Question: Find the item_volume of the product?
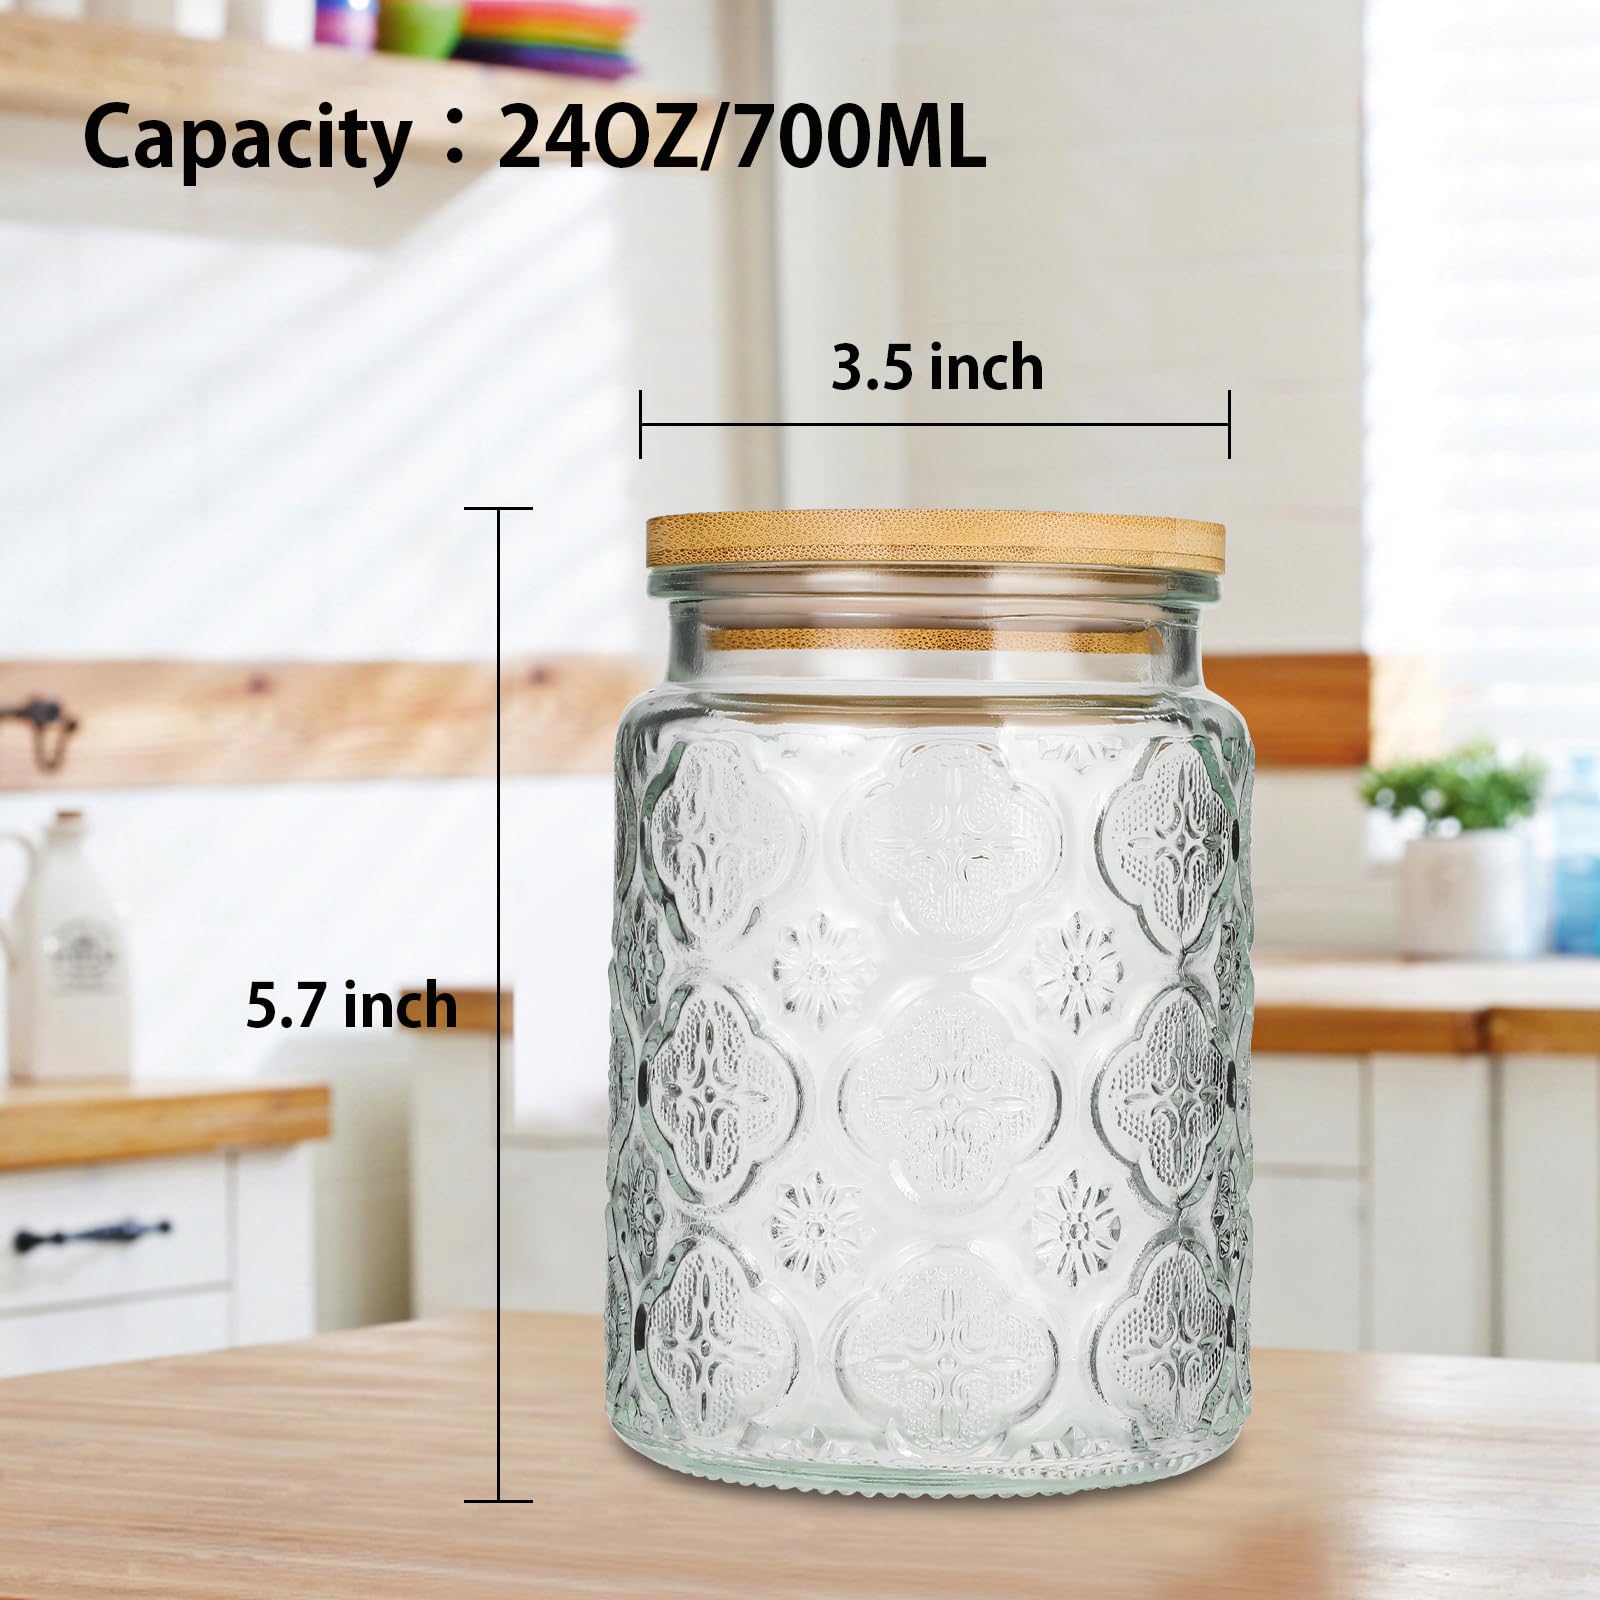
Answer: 700.0 millilitre